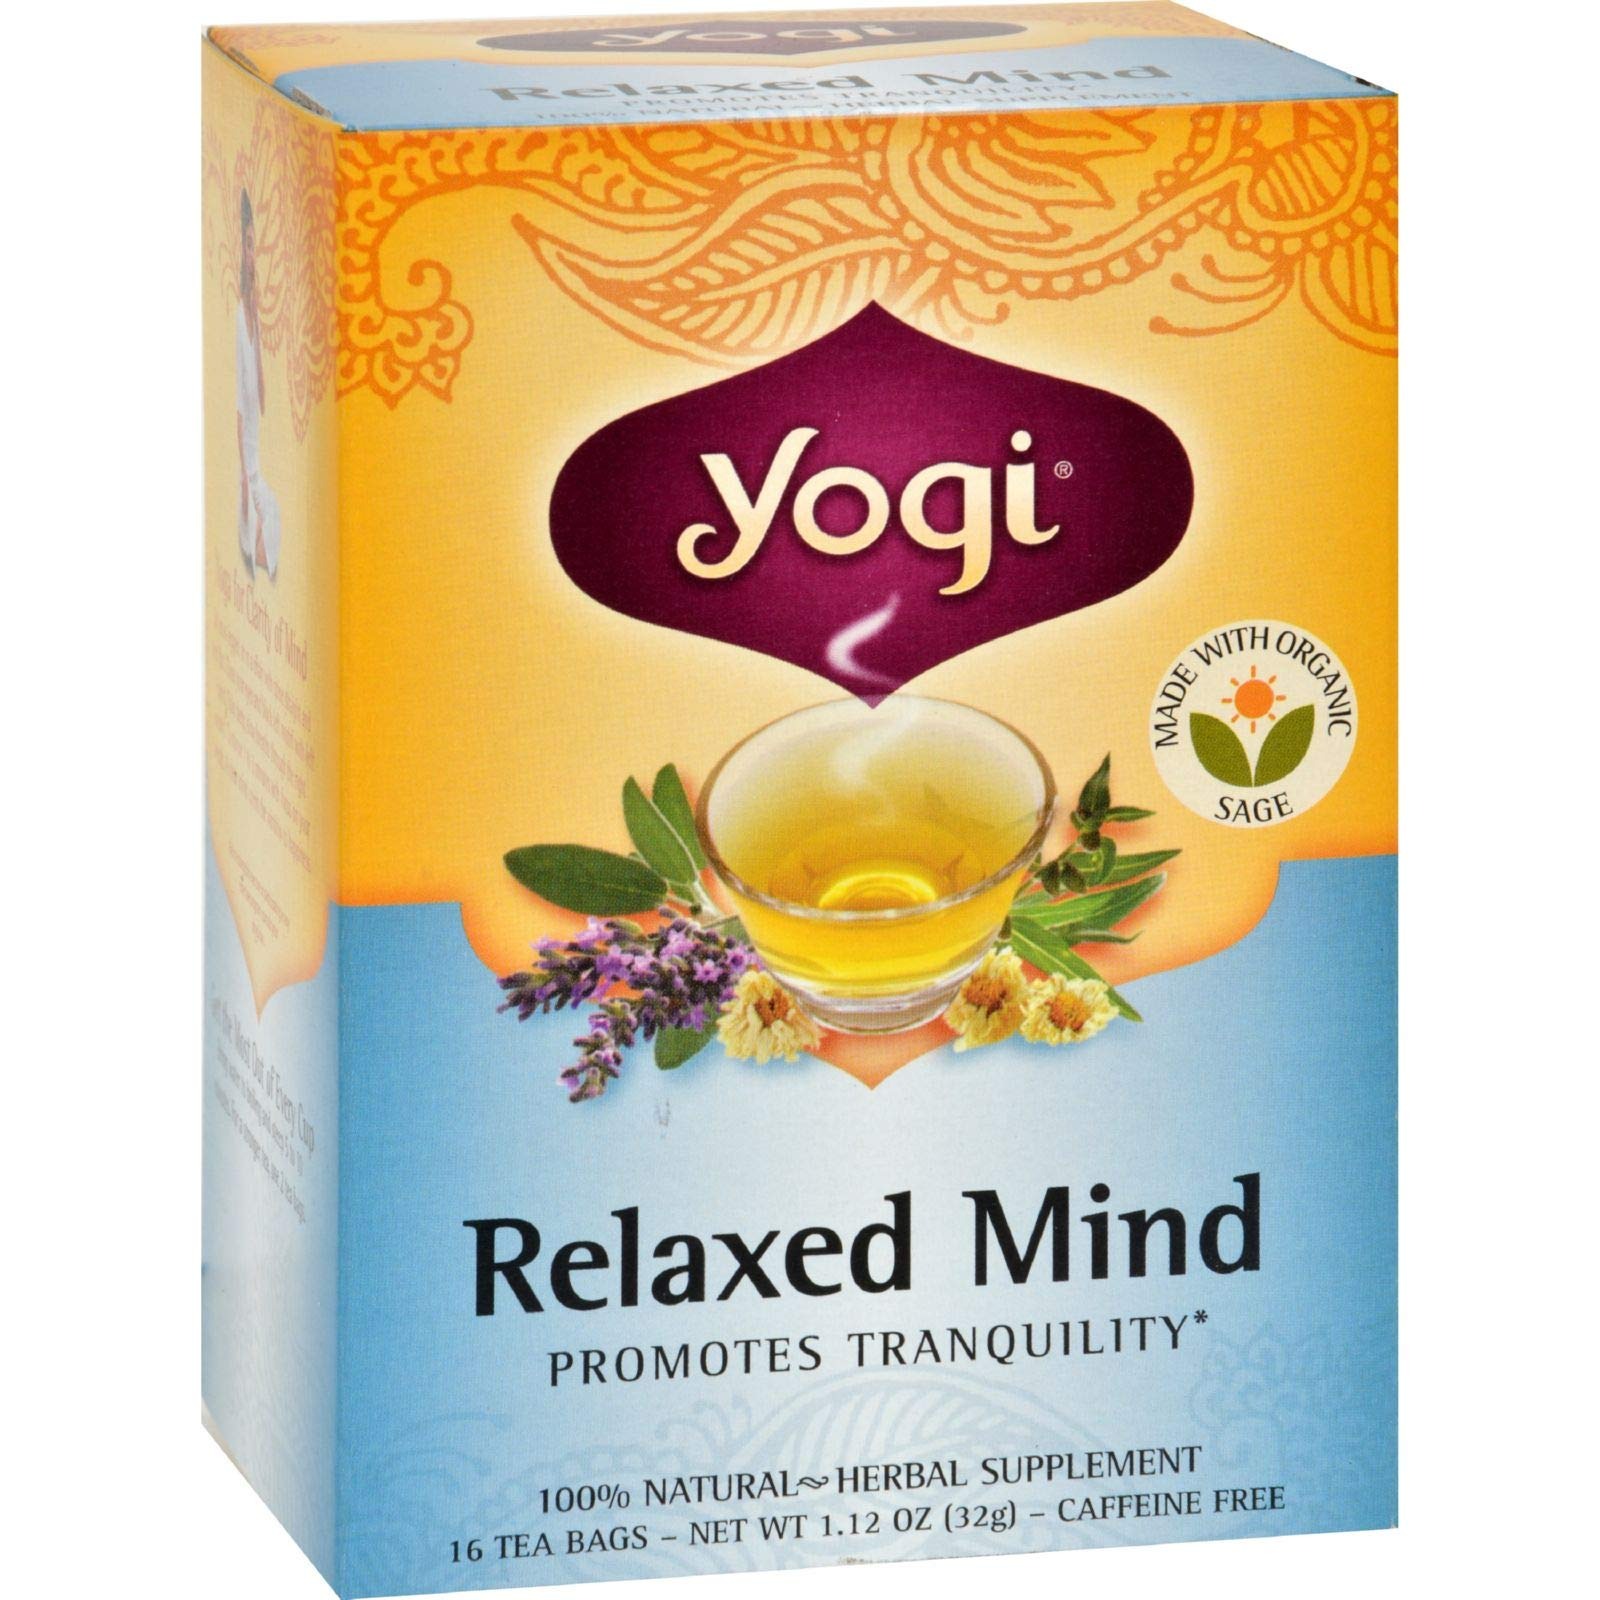
Item Name: Yogi Meditative Time Tea ( 6x16 BAG)
Bullet Point: 6x16 BAG
Product Description: Yogi 6X 16 Bag Meditative Time Tea : (Note: This Product Description Is Informational Only. Always Check The Actual Product Label In Your Possession For The Most Accurate Ingredient Information Before Use. For Any Health Or Dietary Related Matter Always Consult Your Doctor Before Use.)
Value: 96.0
Unit: Count

Price: 4.39